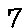
Label: 7